Jamnagar Refinery

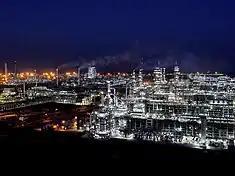
The Jamnagar Refinery at night

The Jamnagar Refinery (also known as RIL Jamnagar or RPL Jamnagar) is a private sector crude oil refinery owned by Reliance Industries in Motikhavdi, Jamnagar, Gujarat, India. The refinery was commissioned on 14 July 1999 with an initial installed capacity of . Its current installed capacity after expansion is . It is currently the largest oil refinery in the world.